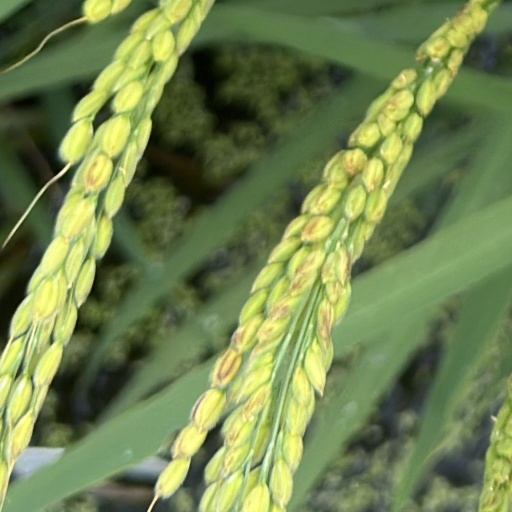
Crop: rice